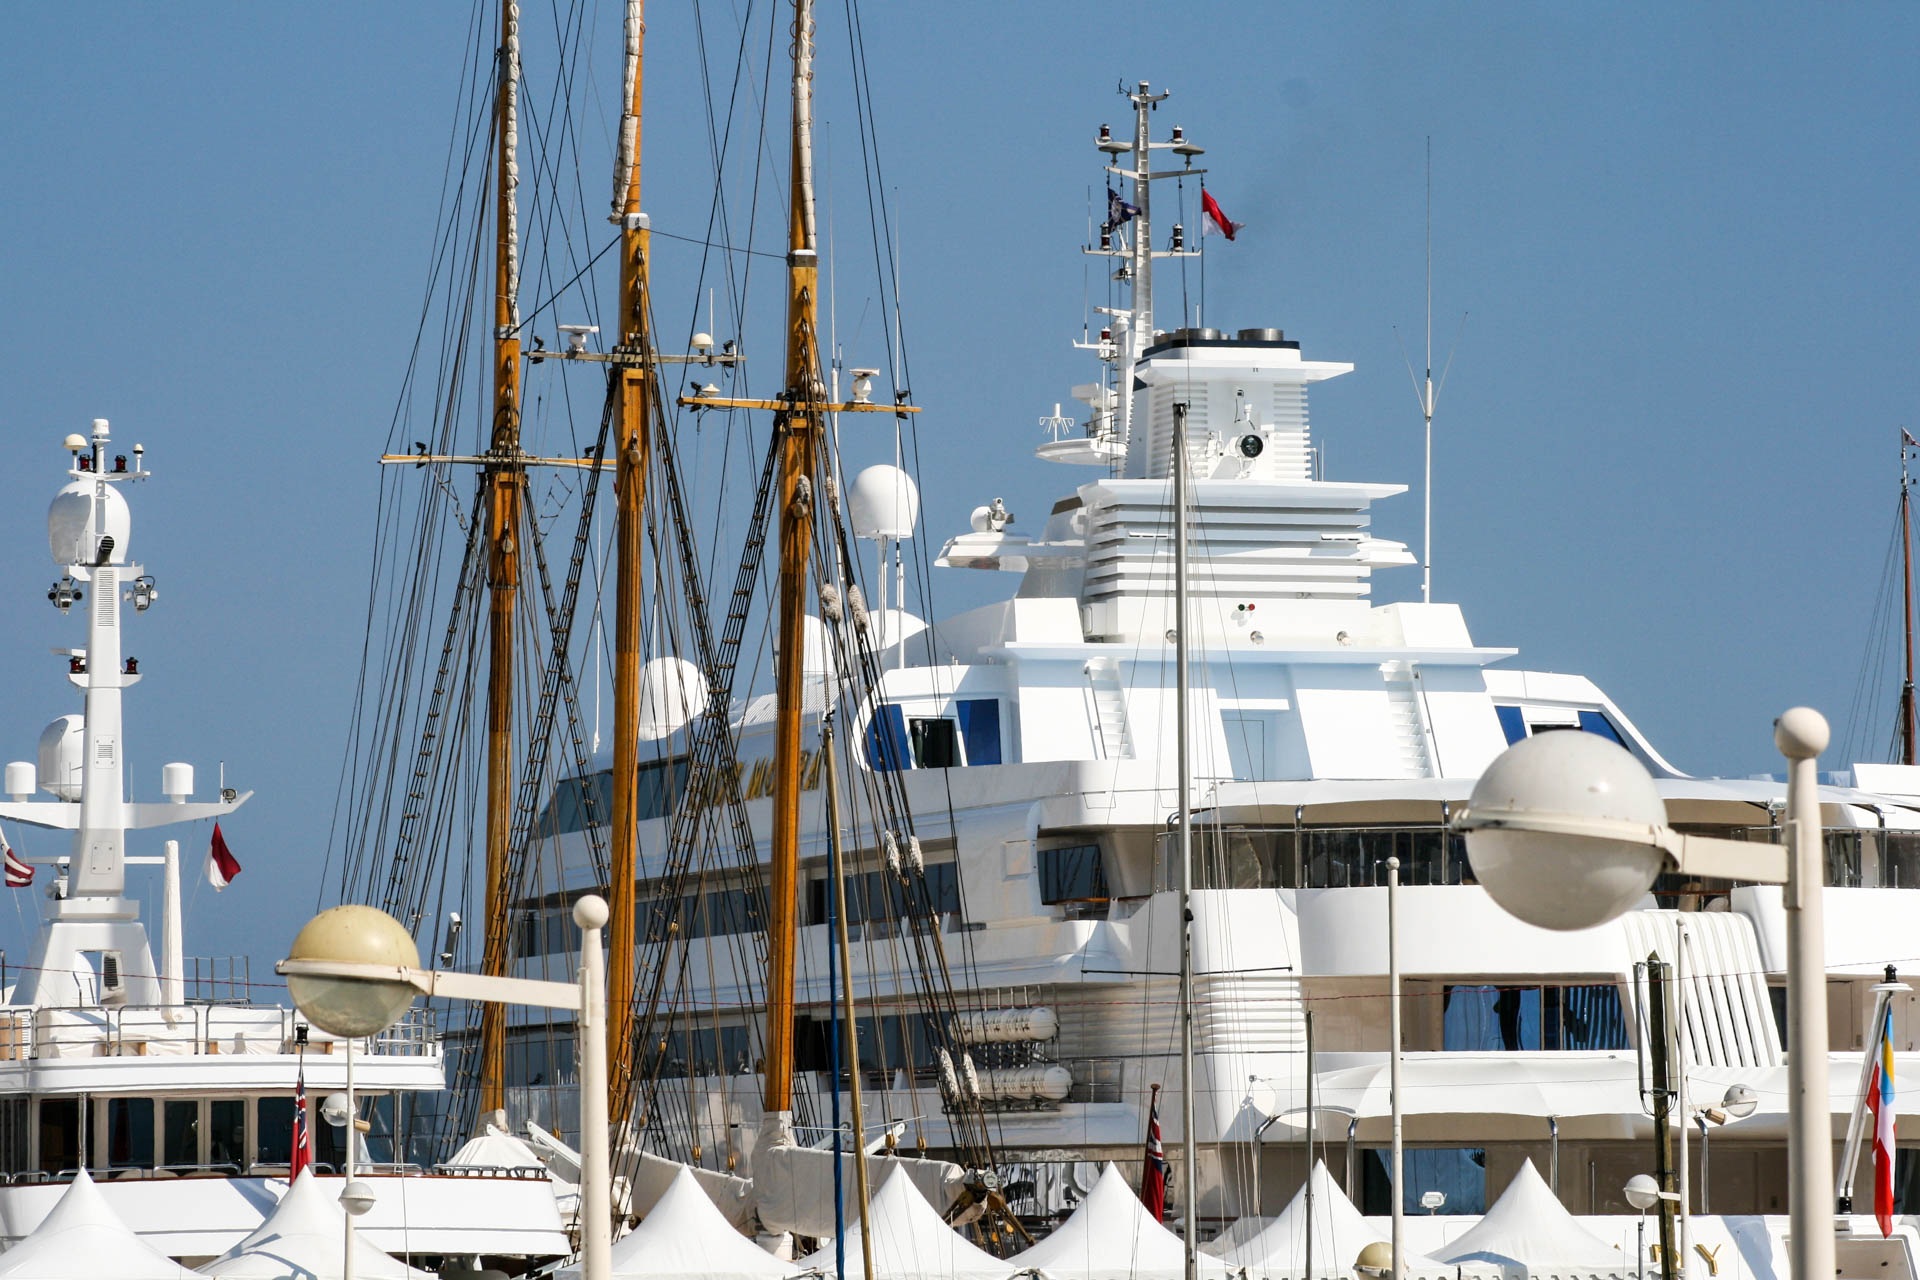
dock, sky, boat, ship, boot, vehicle, mast, rigging, yacht, marina, port, sailing vessel, tugboat, watercraft, sailor, passenger ship, luxury yacht